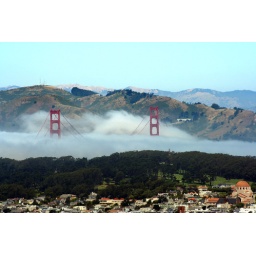
golden gate bridge in fog